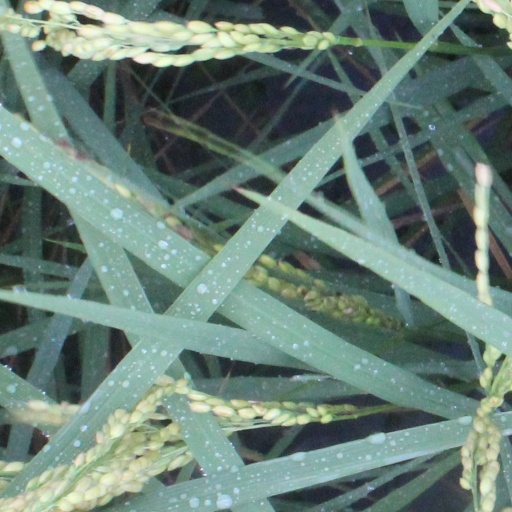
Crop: rice